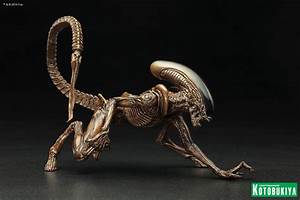
Label: cane